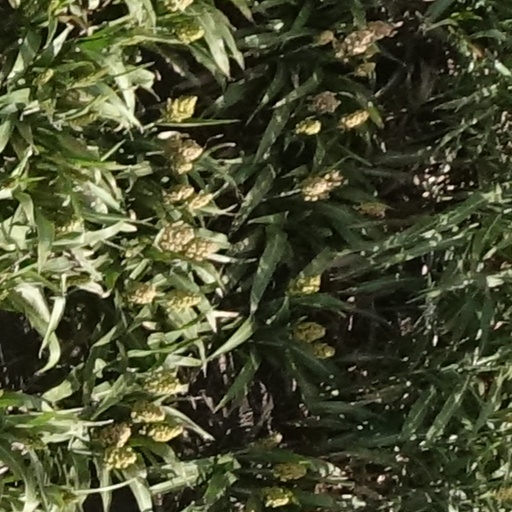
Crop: sorghum